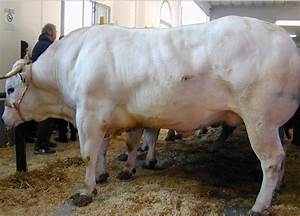
Label: cow